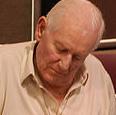
Age: 83